Art and Scholasticism

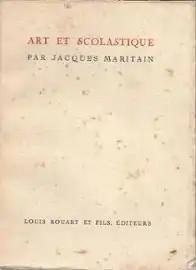

Art and Scholasticism is a 1920 book by the French philosopher Jacques Maritain. It is considered his major contribution to aesthetics. According to Gary Furnell, the work "was a key text that guided the work of writers such as Allen Tate, Caroline Gordon, Sally and Robert Fitzgerald, Francois Mauriac, Thomas Merton, John Howard Griffin, Flannery O’Connor and T.S. Eliot." Maritain's Thomist-Aristotelian distinction between Art and Prudence was highly influential on the sculptor Eric Gill, and were developed further in the seminal essay on theological aesthetics, entitled 'Art and Sacrament', by poet and painter David Jones.